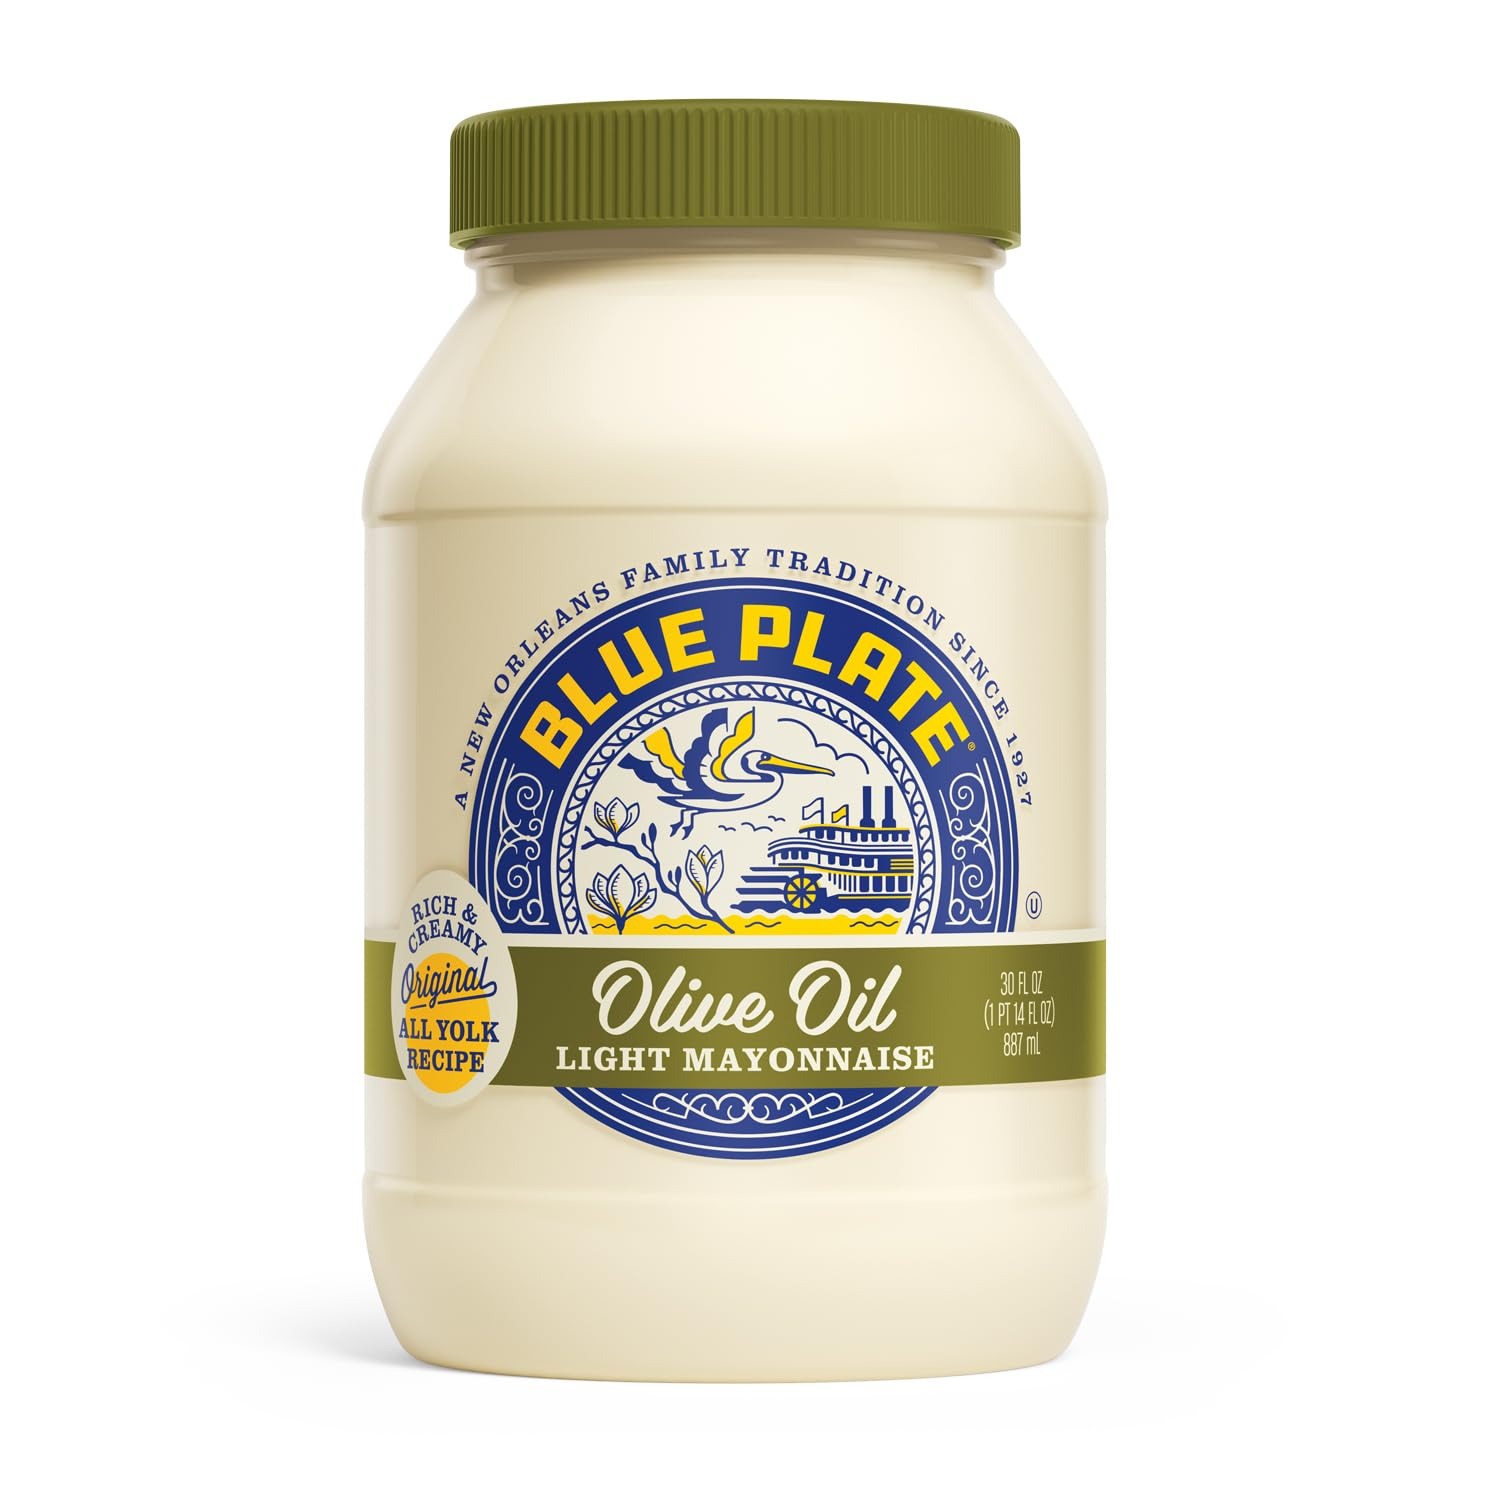
Item Name: Blue Plate Light Mayonnaise with Olive Oil, 30 Fl Oz Jar (Pack of 6)
Bullet Point 1: Light Mayo With Olive Oil: Blue Plate Light Mayonnaise with olive oil has the same rich flavor and creamy texture of Blue Plate, with the added benefits of olive oil, and only half the calories and fat of regular mayonnaise
Bullet Point 2: A History of Delicious: Our simple, made-like-homemade recipe of oil, vinegar and only the egg yolks is the secret to a rich, creamy, mayonnaise with full, balanced flavor that makes good food taste great
Bullet Point 3: Award-Winning Taste: Blue Plate Mayo is acclaimed and praised by publications including Epicurious Magazine, Southern Living, Cook's Illustrated & America's Test Kitchen
Bullet Point 4: Legendary Spread: Bolder, richer and creamier than your average mayo. From hamburgers and French fries to Tartar Sauce and remoulade, our tasty Blue Plate Mayonnaise is the perfect addition to any meal
Bullet Point 5: Making Life More Flavorful Since 1927: For decades, Blue Plate has been a beloved local staple in New Orleans and beyond. Now its legend continues to spread, perking up food in homes and restaurants across America
Value: 180.0
Unit: Fl Oz

Price: 8.13